March 23 Movement

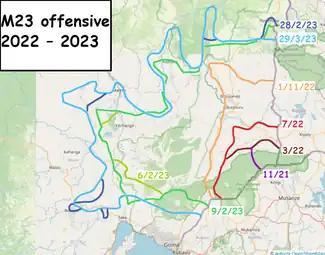
Map of the M23 offensive

On 19 November, UN helicopters fired rockets and shells in support of the government to halt the rebel advance toward Goma International Airport. Fighting resumed on Monday afternoon, with exchanges between M23 and FARDC striking a hotel on the city's edge. Gunfire was exchanged in Munigi and Mudga "groupements", part of the nearby Bukumu Chiefdom to the north and northwest of the city. This prompted residents to flee south or toward Gisenyi, the Rwandan border crossing. A Heal Africa hospital worker reported receiving six wounded individuals, some in critical condition, due to shelling at a hotel near the city's edge. Soldiers blocked an AFP photographer from entering the combat zones, where Kalashnikov fire was audible. On 20 November, at approximately 11 a.m., Goma fell to M23 rebels, whose use of mortars, rocket-propelled grenades, and heavy artillery left nine dead and 64 injured, including civilians. Strategic neighborhoods like Bujovu, Birere, and Ndosho in the Karisimbi commune were seized rapidly. M23's conduct included the killing of a young boy suspected of Mai-Mai affiliation in the Ndosho neighborhood. In Murara, four deaths were reported, while three fatalities occurred in Majengo, both in Karisimbi commune. M23 advanced on Goma, while FARDC retreated with minimal resistance. The city was encircled by M23 forces, who entered through Gisenyi, paraded through the streets, and were welcomed by some residents. MONUSCO watched the occupation without intervening, stating that their mandate was limited to protecting the safety of civilians.